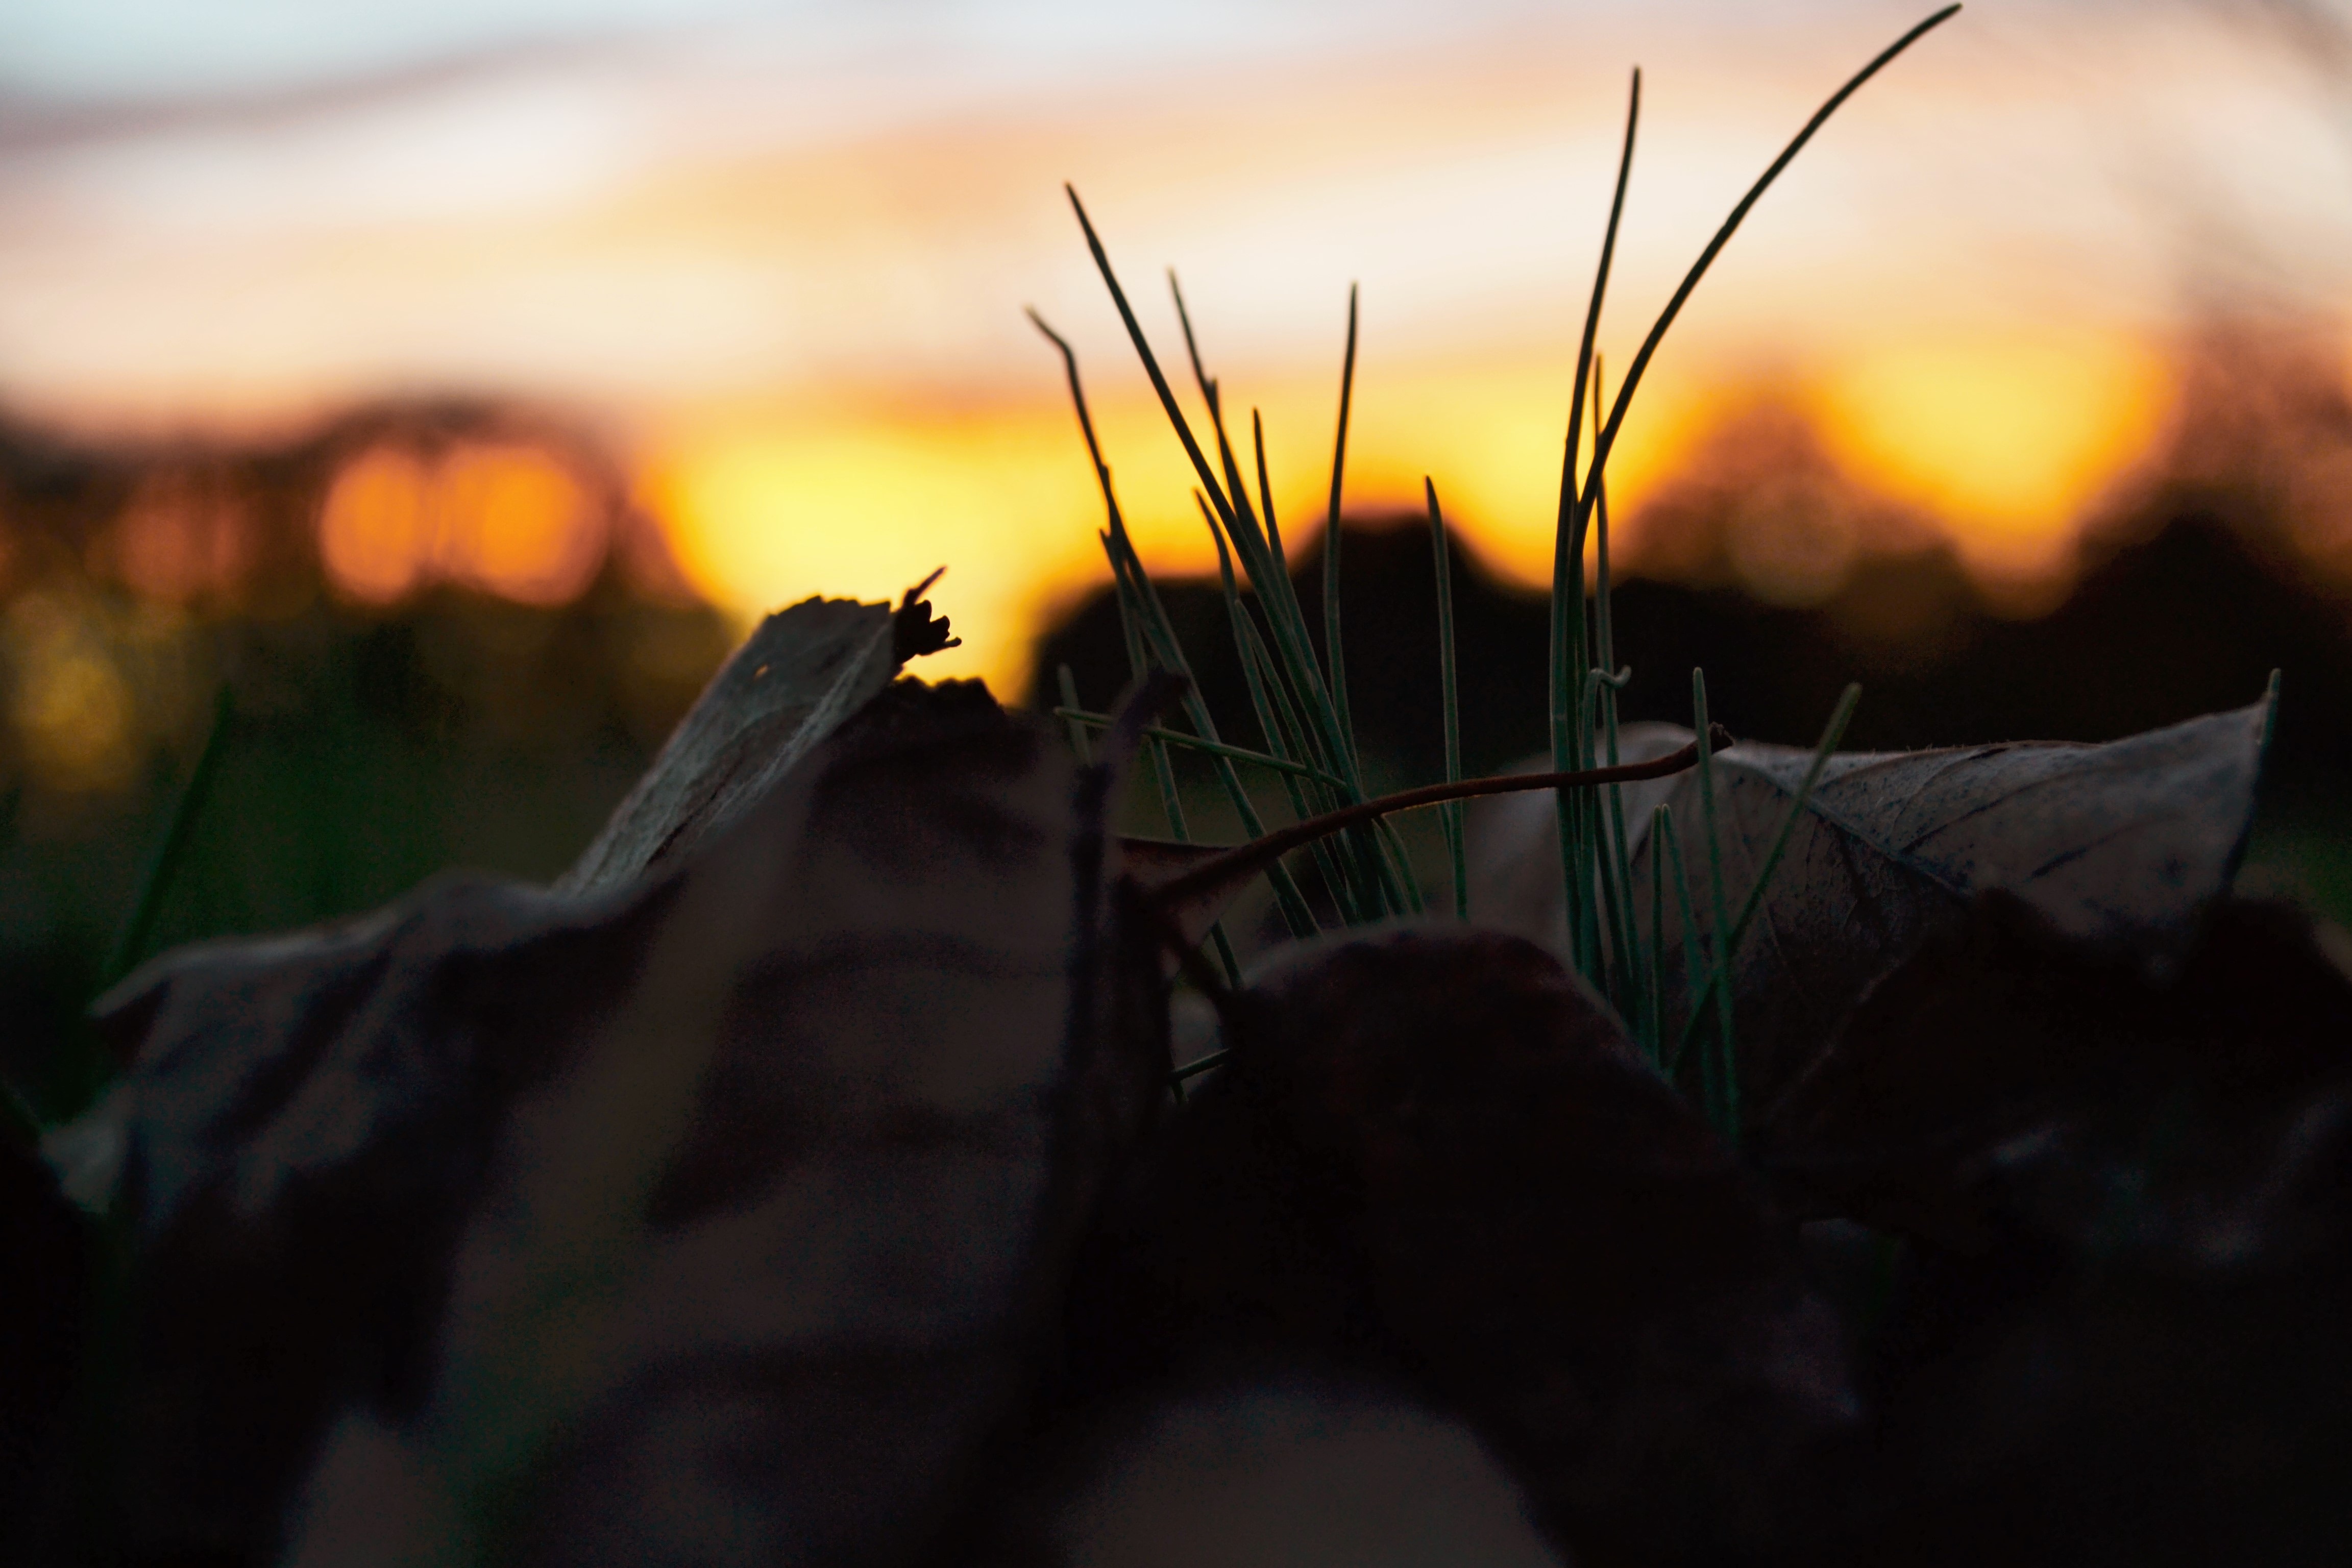
nature, grass, branch, light, plant, sunset, sunlight, morning, leaf, flower, autumn, darkness, macro photography